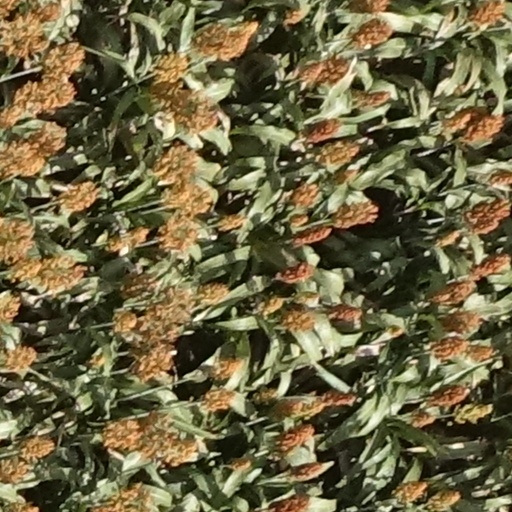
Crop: sorghum